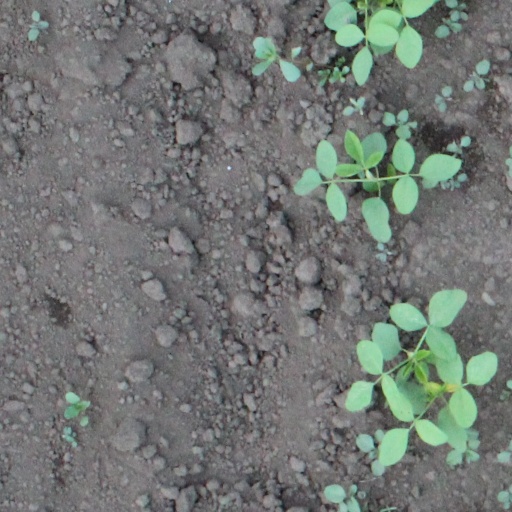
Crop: soybean